Black MIDI

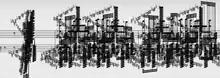
A section of Black MIDI music. Large numbers of notes are layered in proximity to one another, meaning that a traditional musical score appears almost completely black—hence the name "Black MIDI"

Black MIDI is a music genre consisting of compositions that use MIDI files to create a song or a remix containing a large number of notes. People who make black MIDI files are known as blackers.